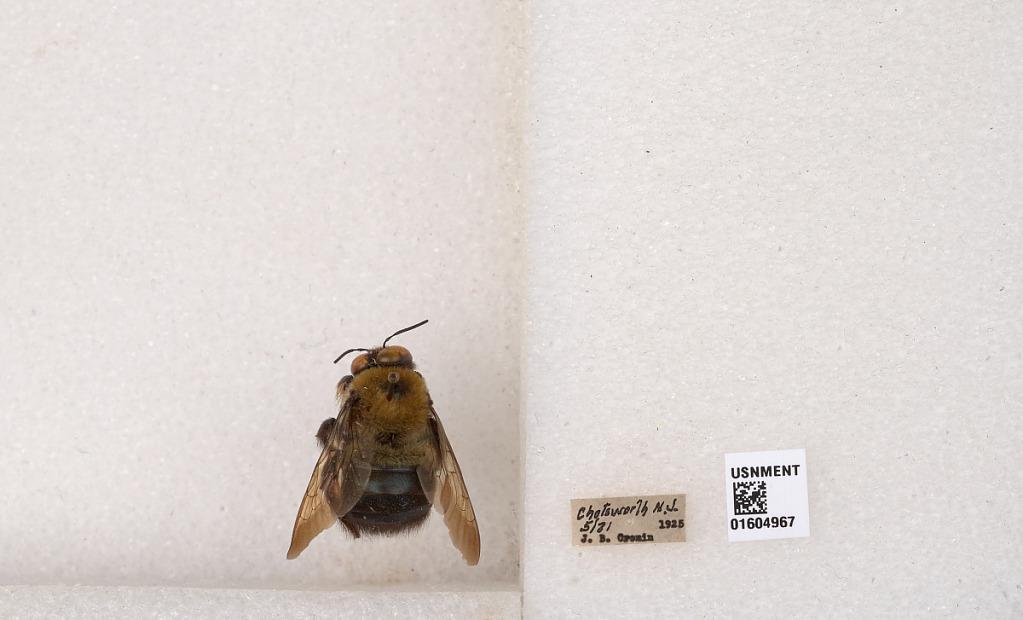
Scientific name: Xylocopa (Xylocopoides) virginica virginica (Linnaeus)
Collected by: J. Cronin
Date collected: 1925-5-21
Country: United States
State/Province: New Jersey
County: Burlington
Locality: Chatsworth
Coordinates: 39.8175, -74.535